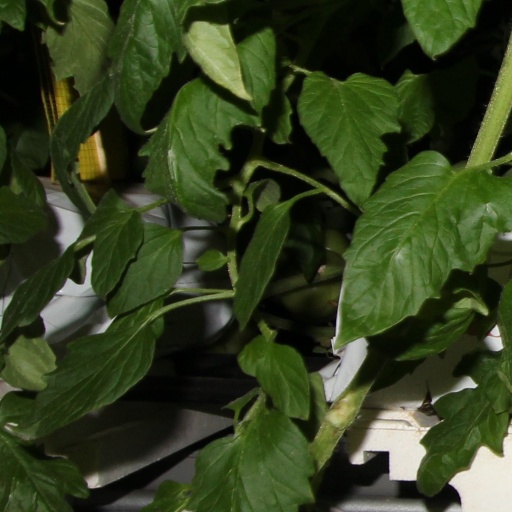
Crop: tomato